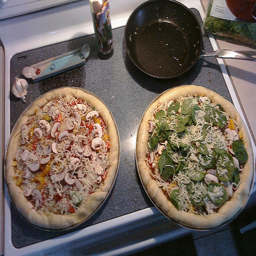
two pizzas on the stove, one with mushrooms and the other with basil
Fresh made mushroom and spinach pizzas sitting on a stove.
Two home made pizzas ready to bake sitting on top of the stove.
Two pizzas sitting on top of a stove.
Two pizzas sitting next to each other on a stove top.